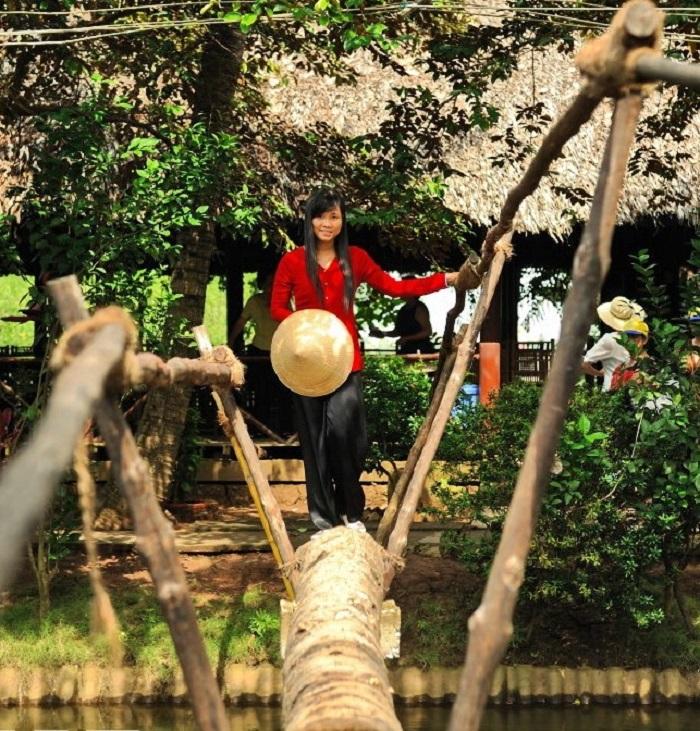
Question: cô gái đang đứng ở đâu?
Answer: cô gái đang đứng trên một chiếc cầu khỉ